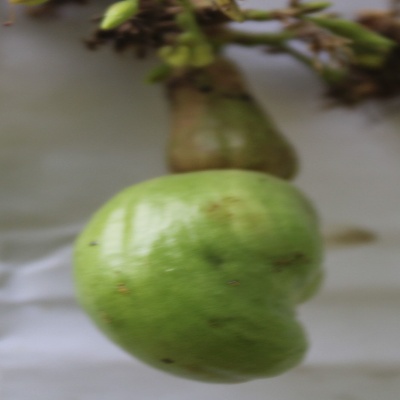
Crop: Cashew
Condition: healthy